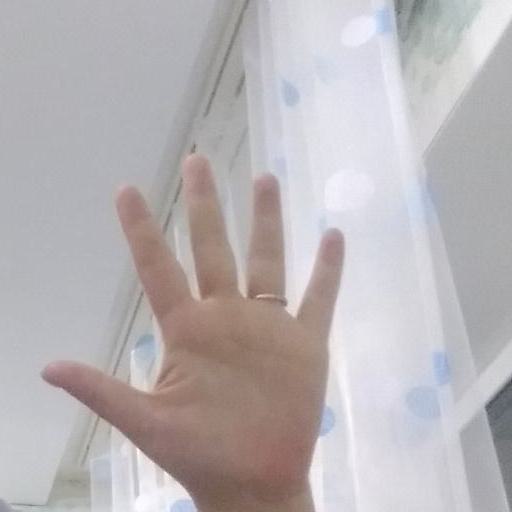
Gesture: palm